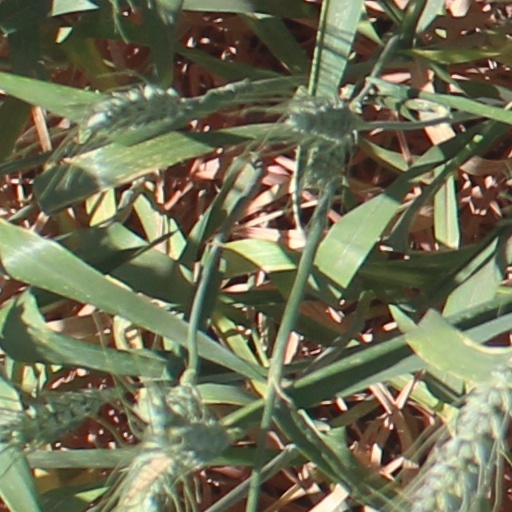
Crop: wheat